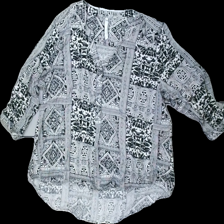
View: front
Type: Blouse
Category: Ladies
Brand: Not in the list
Brand text on label: jyothi
Colors: Black, White
Material: 100% viscose
Pattern: Geometric print
Cut: Regular
Size: L
Season: All
Damage location: bottom right
Damage 2 location: top left
Damage 3 location: top center
Price range: 50-100
Recommended usage: Reuse
Description: blus med geometriskt mönster, mycket skrynklig